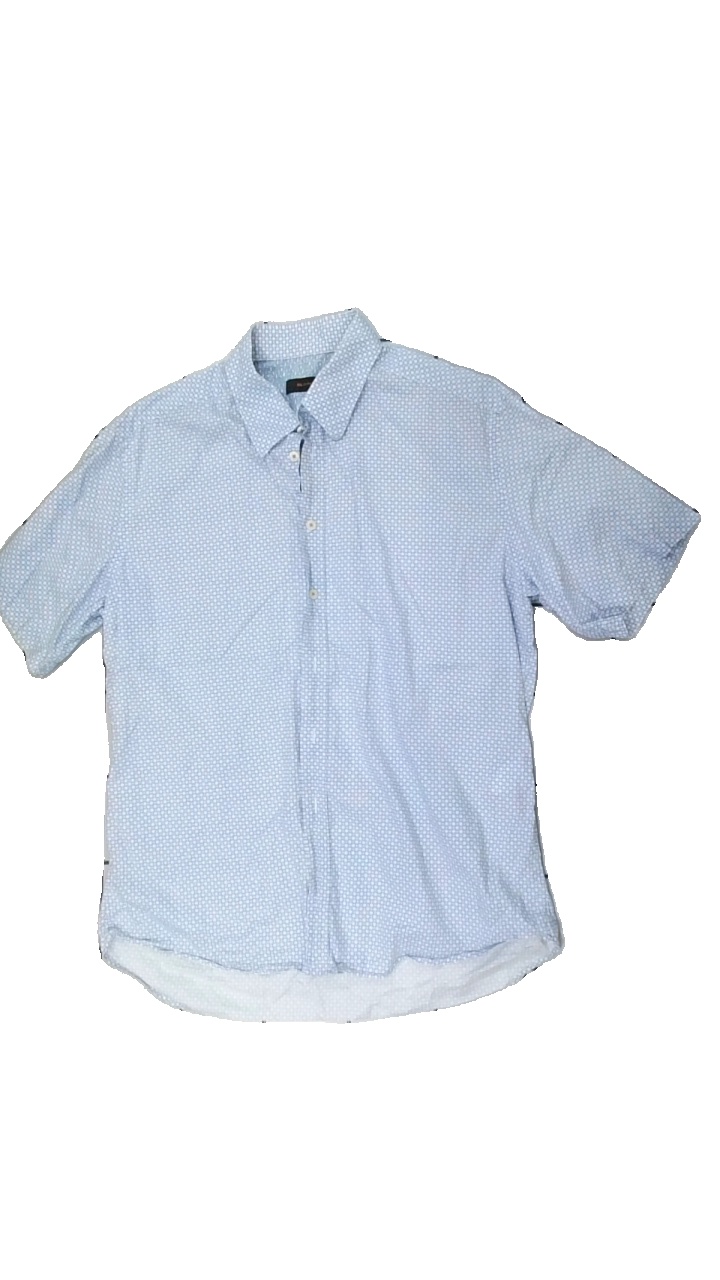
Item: Shirt (Men)
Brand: Sand
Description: kortärmad skjorta med ruter och prickar
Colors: Blue, White
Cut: Regular
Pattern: Geometric print
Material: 100% cotton
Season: All
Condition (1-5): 5
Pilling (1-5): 5
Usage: Reuse
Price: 50-100